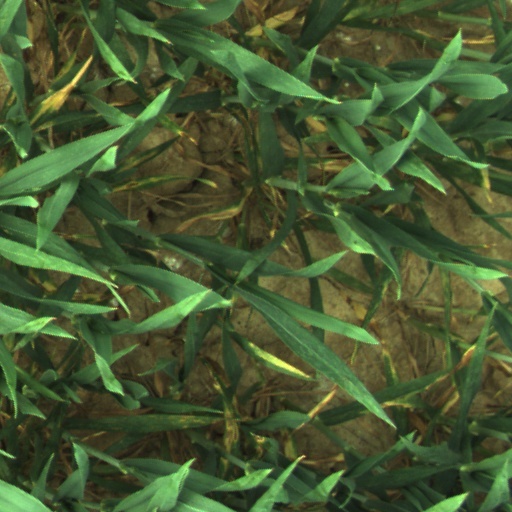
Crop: wheat